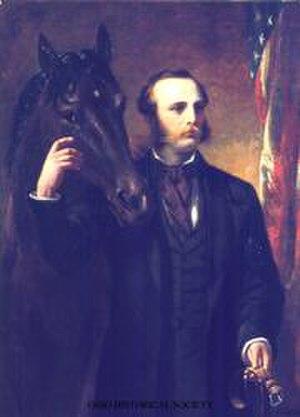
John Solomon Rarey était un dresseur de chevaux américain qui utilisait une méthode basée sur la compréhension de l'intelligence des chevaux.
L'équitation éthologique, aussi appelée équitation naturelle ou équitation comportementale, est le dressage équestre inspiré de l'éthologie équine, consistant à interagir avec un cheval tout en prenant en compte les particularités psychologiques de l'animal. Elle connaît une vague d'engouement dans les pays occidentaux grâce au succès du livre et du film L'Homme qui murmurait à l'oreille des chevaux.